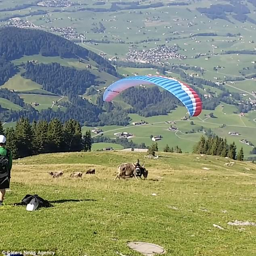
the paraglider tries to take off but instead , ends up crashing into the cow , standing downhill eating grass